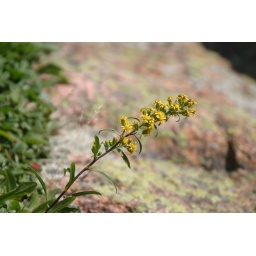
Yellow flowers and pink granite in Acadia, ME